2020 Los Angeles Dodgers season

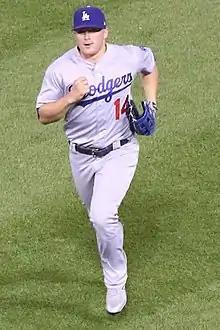
Kiké Hernández drove in five runs on four hits in the Dodgers Opening Day win

On March 12, Major League Baseball cancelled the remaining spring training games and announced that the start of the regular season would be delayed by at least two weeks, due to the coronavirus pandemic.